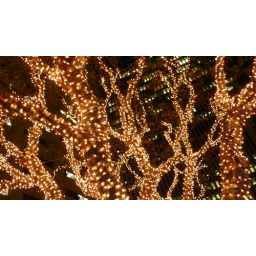
Tamarind Park, First Hawaiian Center building windows in the background